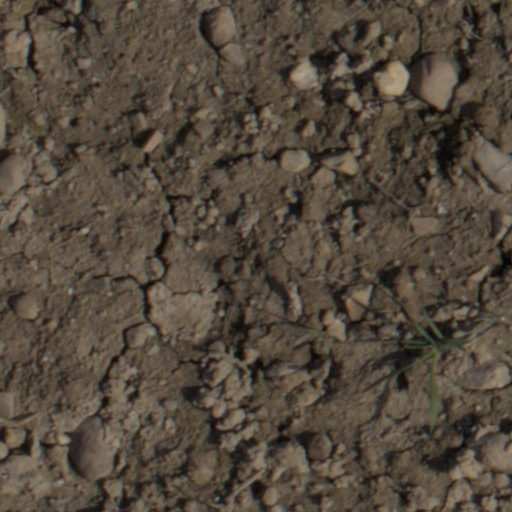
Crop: wheat